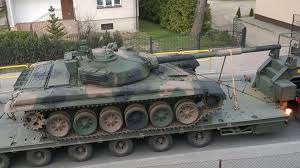
Label: T-72